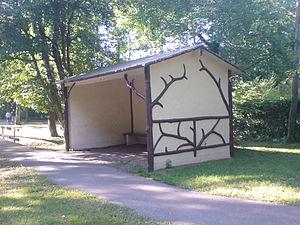
Le tramway d'Étaples à Paris-Plage est une voie ferrée d'intérêt local à écartement métrique qui fonctionna durant les premières années du XXᵉ siècle dans le département du Pas-de-Calais. Il relia, de 1900 à 1940, la station balnéaire du Touquet-Paris-Plage à la gare d'Étaples desservie par les trains de Compagnie des chemins de fer du Nord.